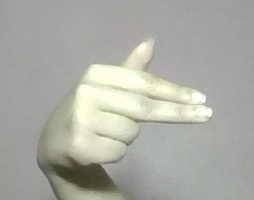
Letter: ghain